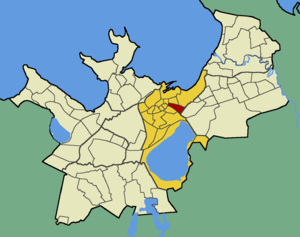
Torupilli est un quartier du district de Kesklinn à Tallinn en Estonie.